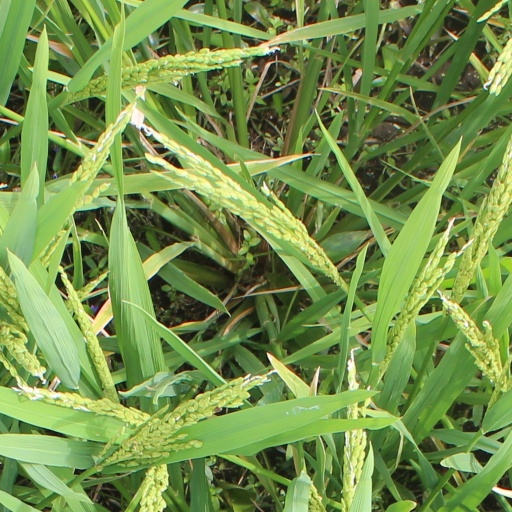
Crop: rice